Zawiyas in Algeria

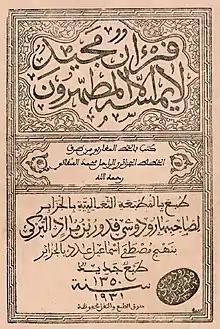
Thaalibia Quran

The Quran is the main subject taught in each zawiya in Algeria where the reading of the Quran is done according to the canonical method of Warsh recitation, by way of "Al-Azraq" and "Al-Isfahani" (died 908 CE), which is assumed in this religious institution.